Westwall: Four Battles to Germany

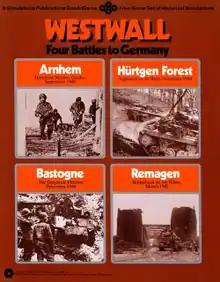

Westwall: Four Battles to Germany is a collection of four board wargames published by Simulations Publications (SPI) in 1976 that simulate battles in Europe in late 1944 and early 1945 during World War II.